Thatrom Thookrom

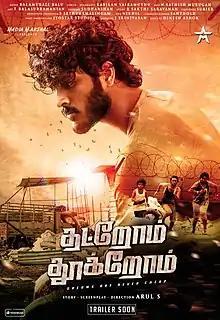

Thatrom Thookrom is a 2020 Indian Tamil-language action drama film written and directed by Arul S. The film stars Teejay Arunasalam, Cheenu Mohan and Kaali Venkat while Sampath Ram portrays a negative role. Balamurali Balu composed music for the film while Kabilan Vairamuthu penned lyrics for the songs. The film had a low profile theatrical release on 14 November 2020.